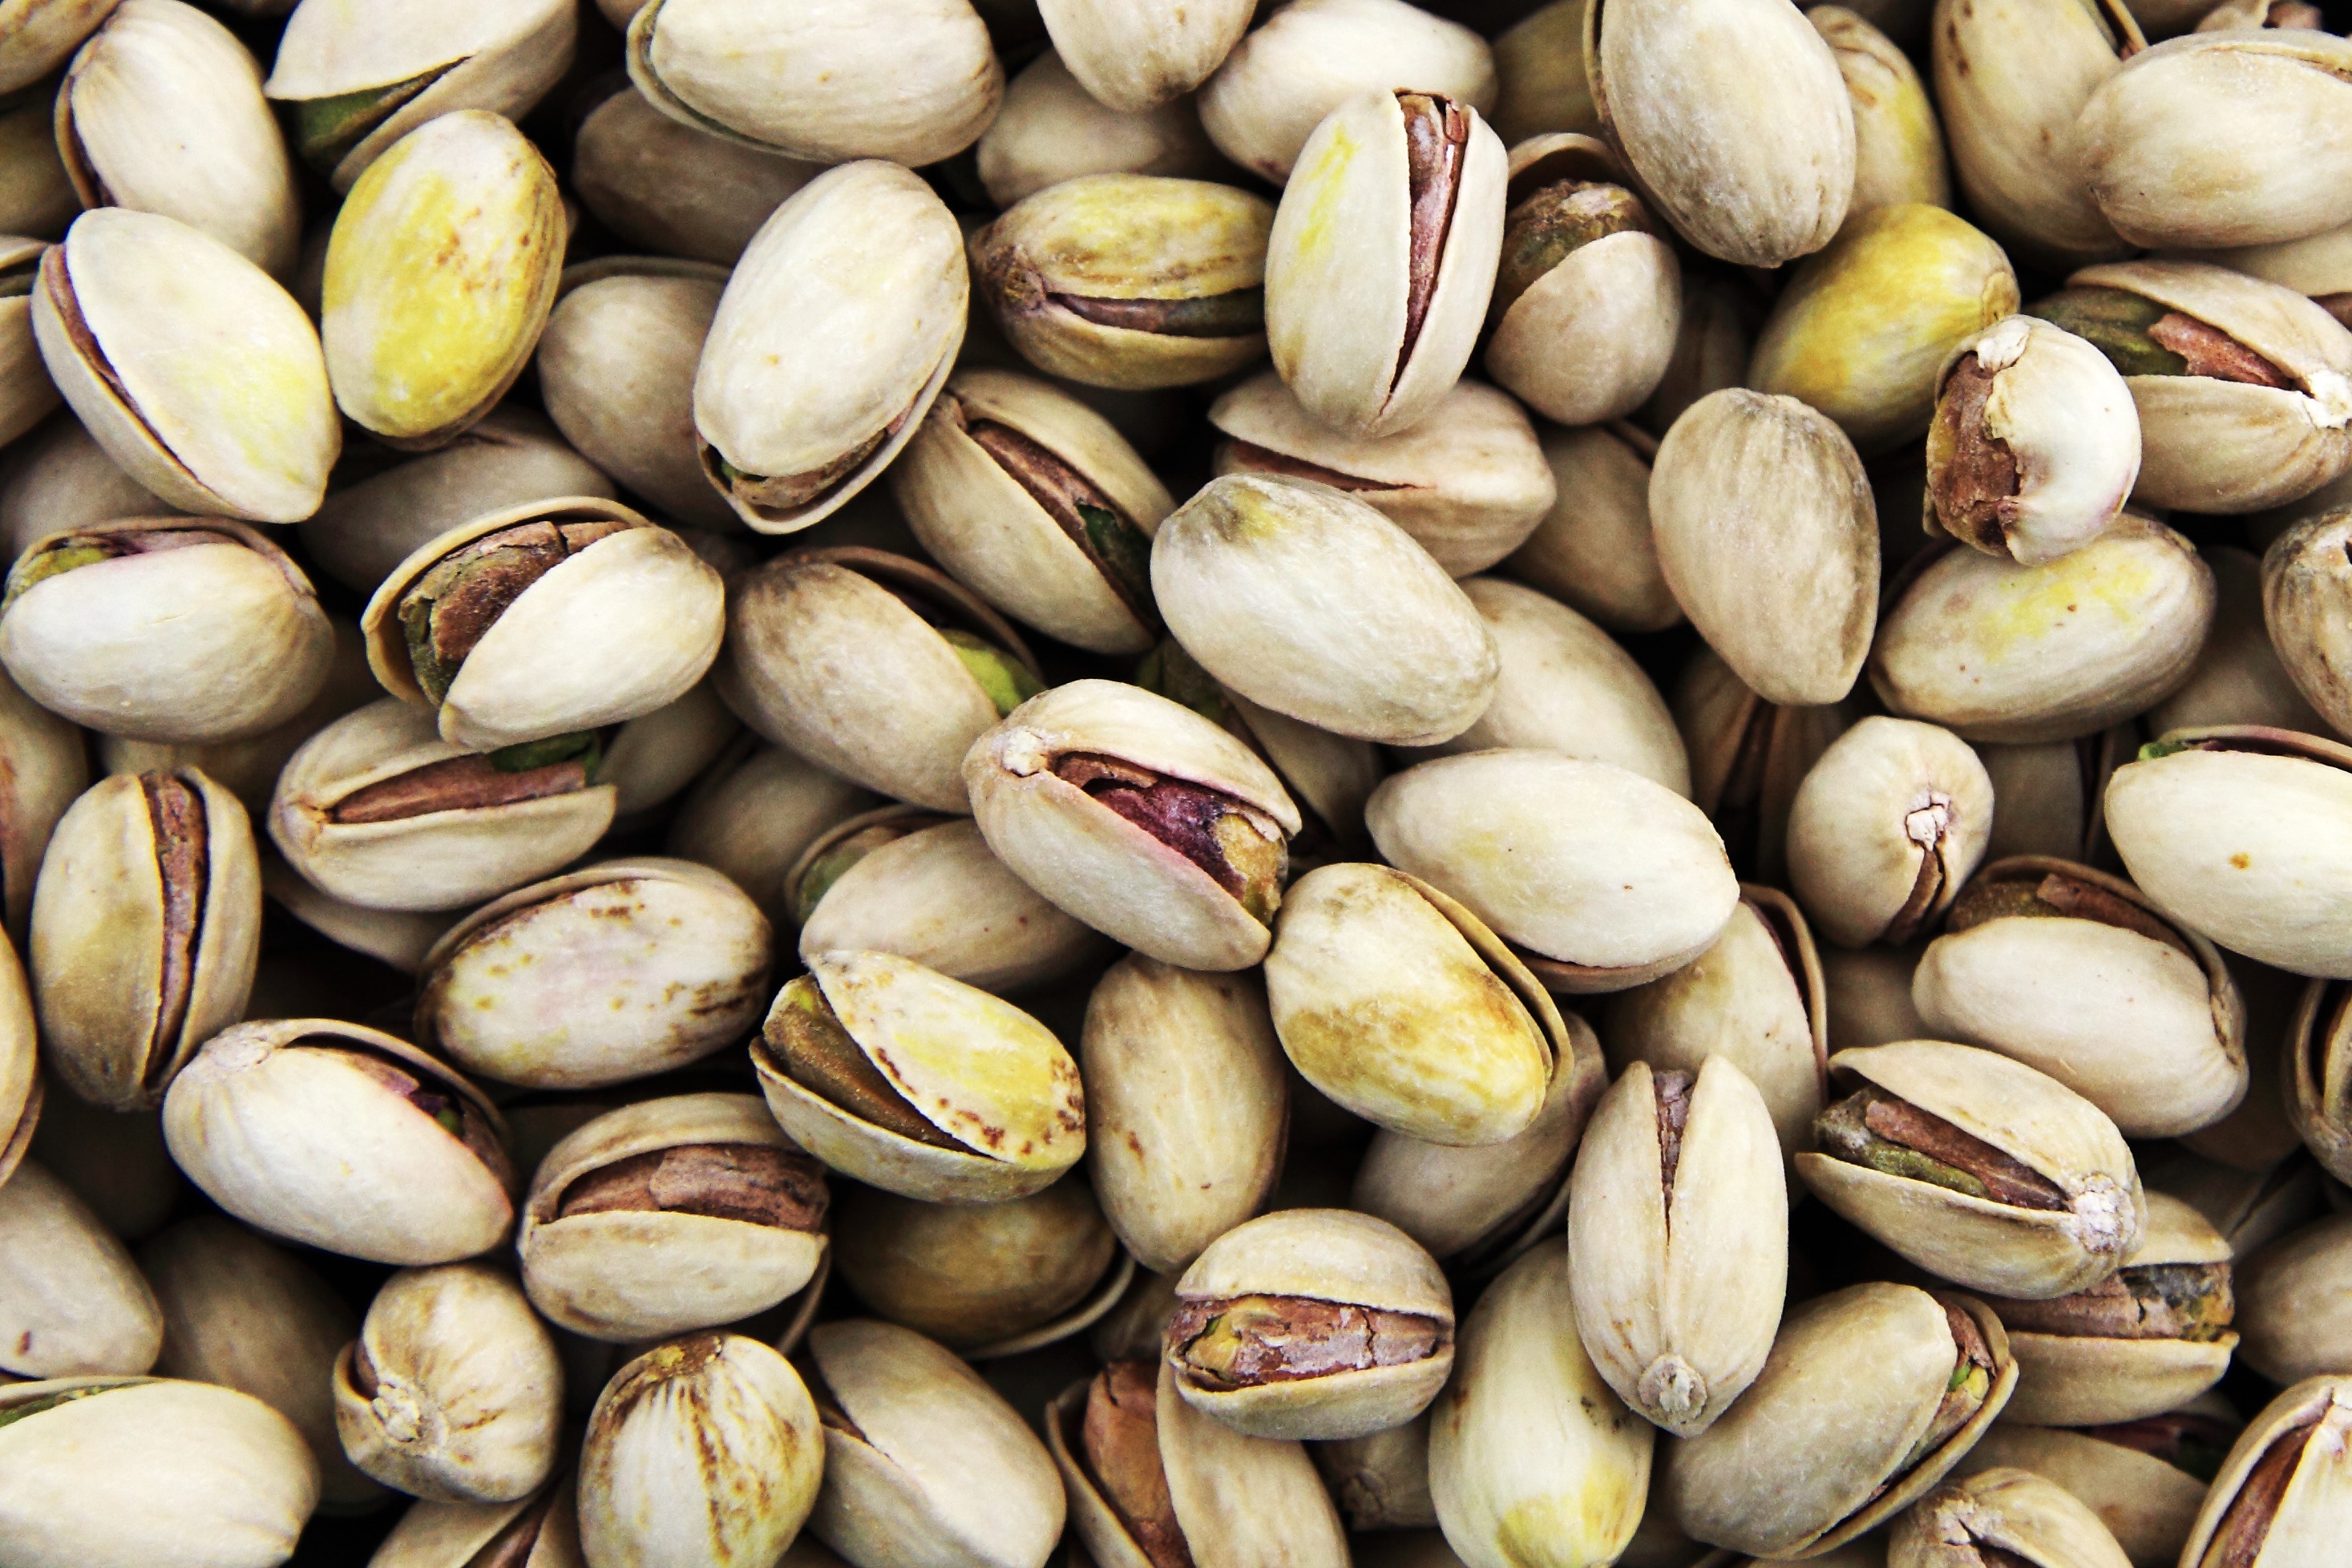
group, plant, texture, seed, pattern, food, produce, crop, nut, healthy, snack, shell, kernel, salty, nuts, objects, background, pistachio, core, organic, flowering plant, lots, sunflower seed, land plant, nuts seeds